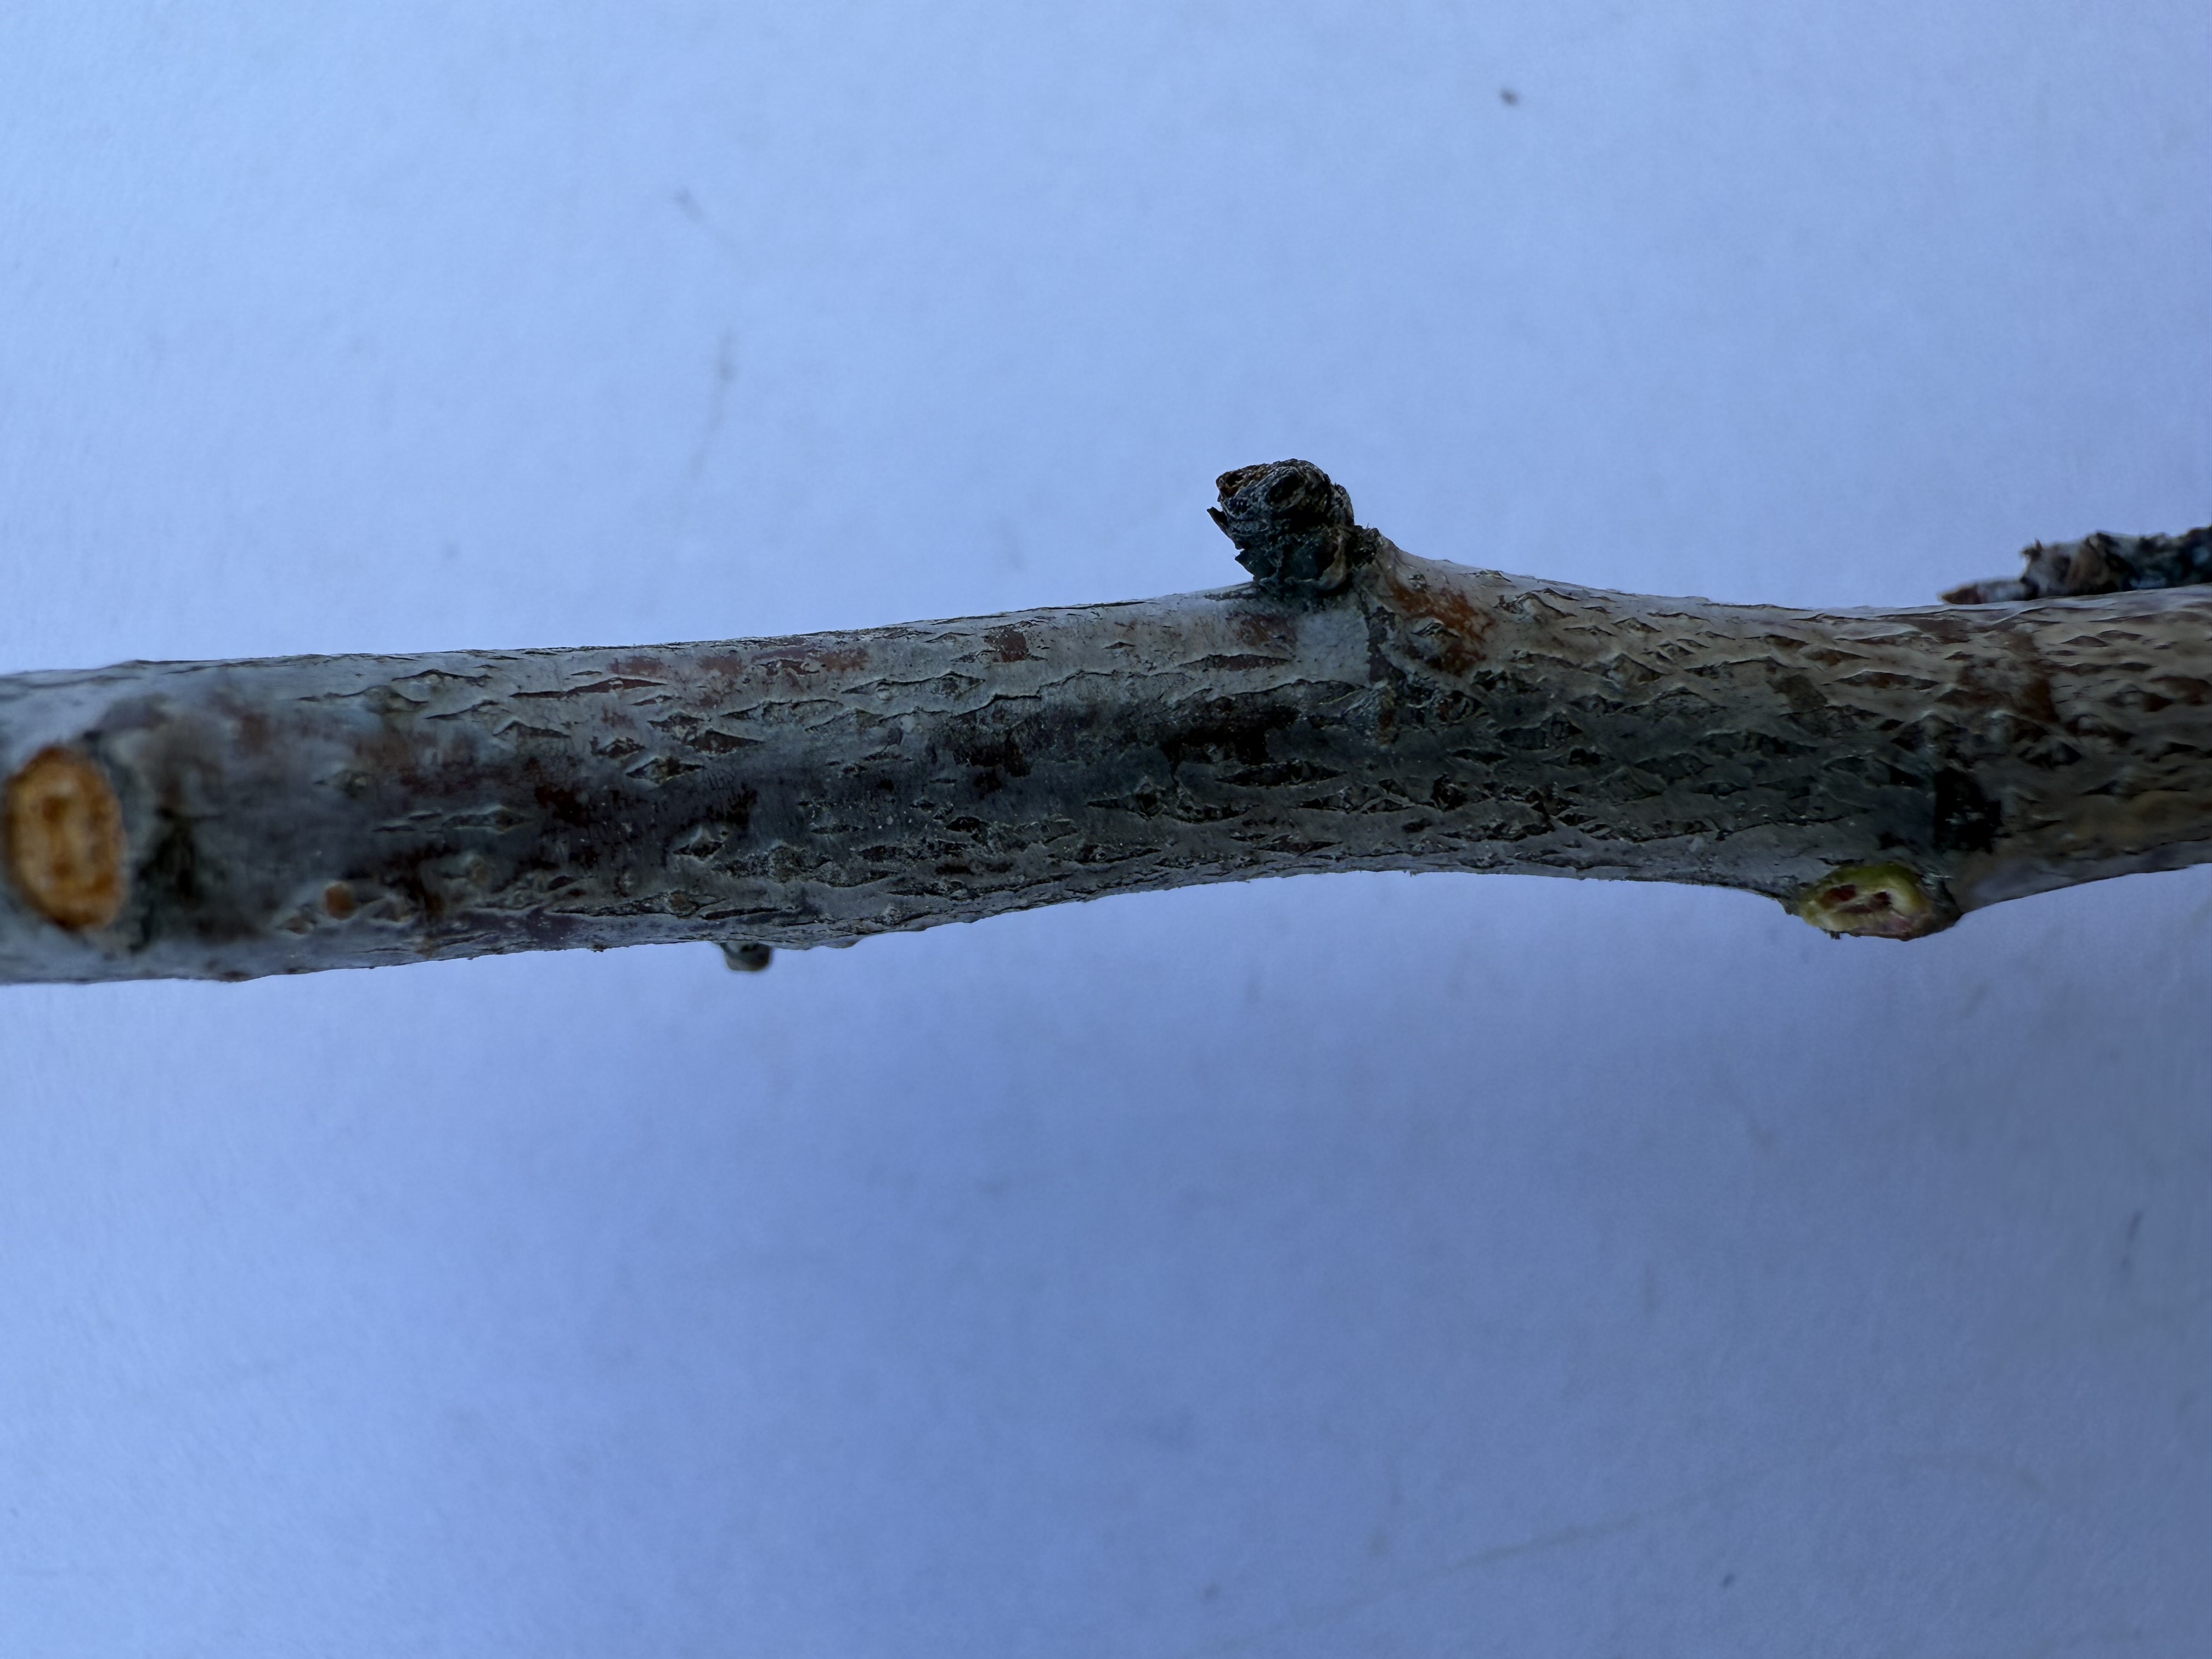
Variety: Black Diamond Plum